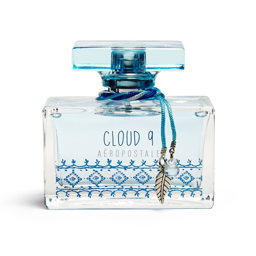
check out my review on this and the perfume by clicking on the pin